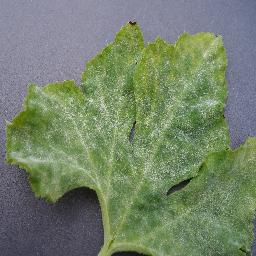
Label: Squash___Powdery_mildew